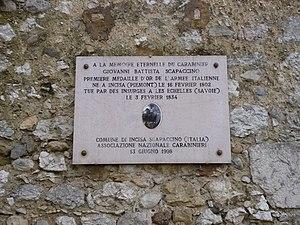
Plaque commémorative à la mémoire de Giovanni Battista Scapaccino, aux Echelles (Savoie, France). Photo prise en novembre 2016.